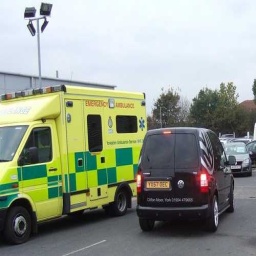
Label: ambulance